Kariridraco

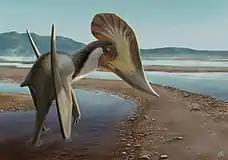
Life reconstruction by Júlia d’Oliveira

Two distinguishing traits were established. They are autapomorphies, unique derived characters. The premaxillary snout crest makes an angle of about 45° with the maxilla. The lacrimal bone has a deep excavation pointing to the front.